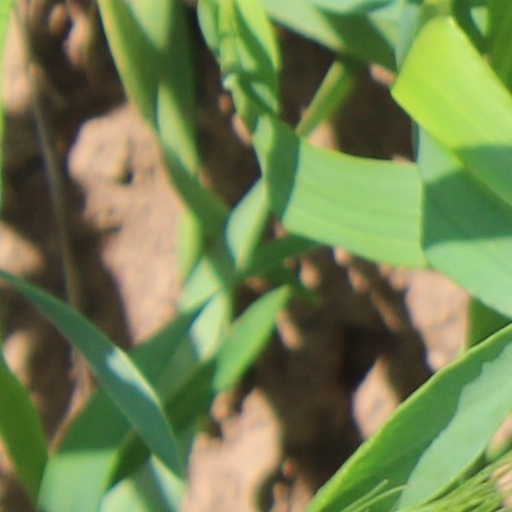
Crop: wheat